Basilica of St. Fidelis

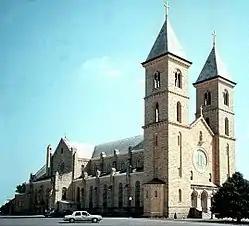
View of the church from the northwest in 1997

The Basilica of St. Fidelis, commonly known as the Cathedral of the Plains or Basilica of the Plains is a Romanesque-style Catholic parish church in Victoria, Kansas, United States.